Southern Yacht Club

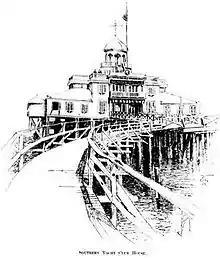
Southern Yacht Club House c 1894

The Southern Yacht Club is located in New Orleans, Louisiana's West End neighborhood, on the shores of Lake Pontchartrain. Established on July 21, 1849, it is the second oldest yacht club in the United States and a founding member of the Gulf Yachting Association.